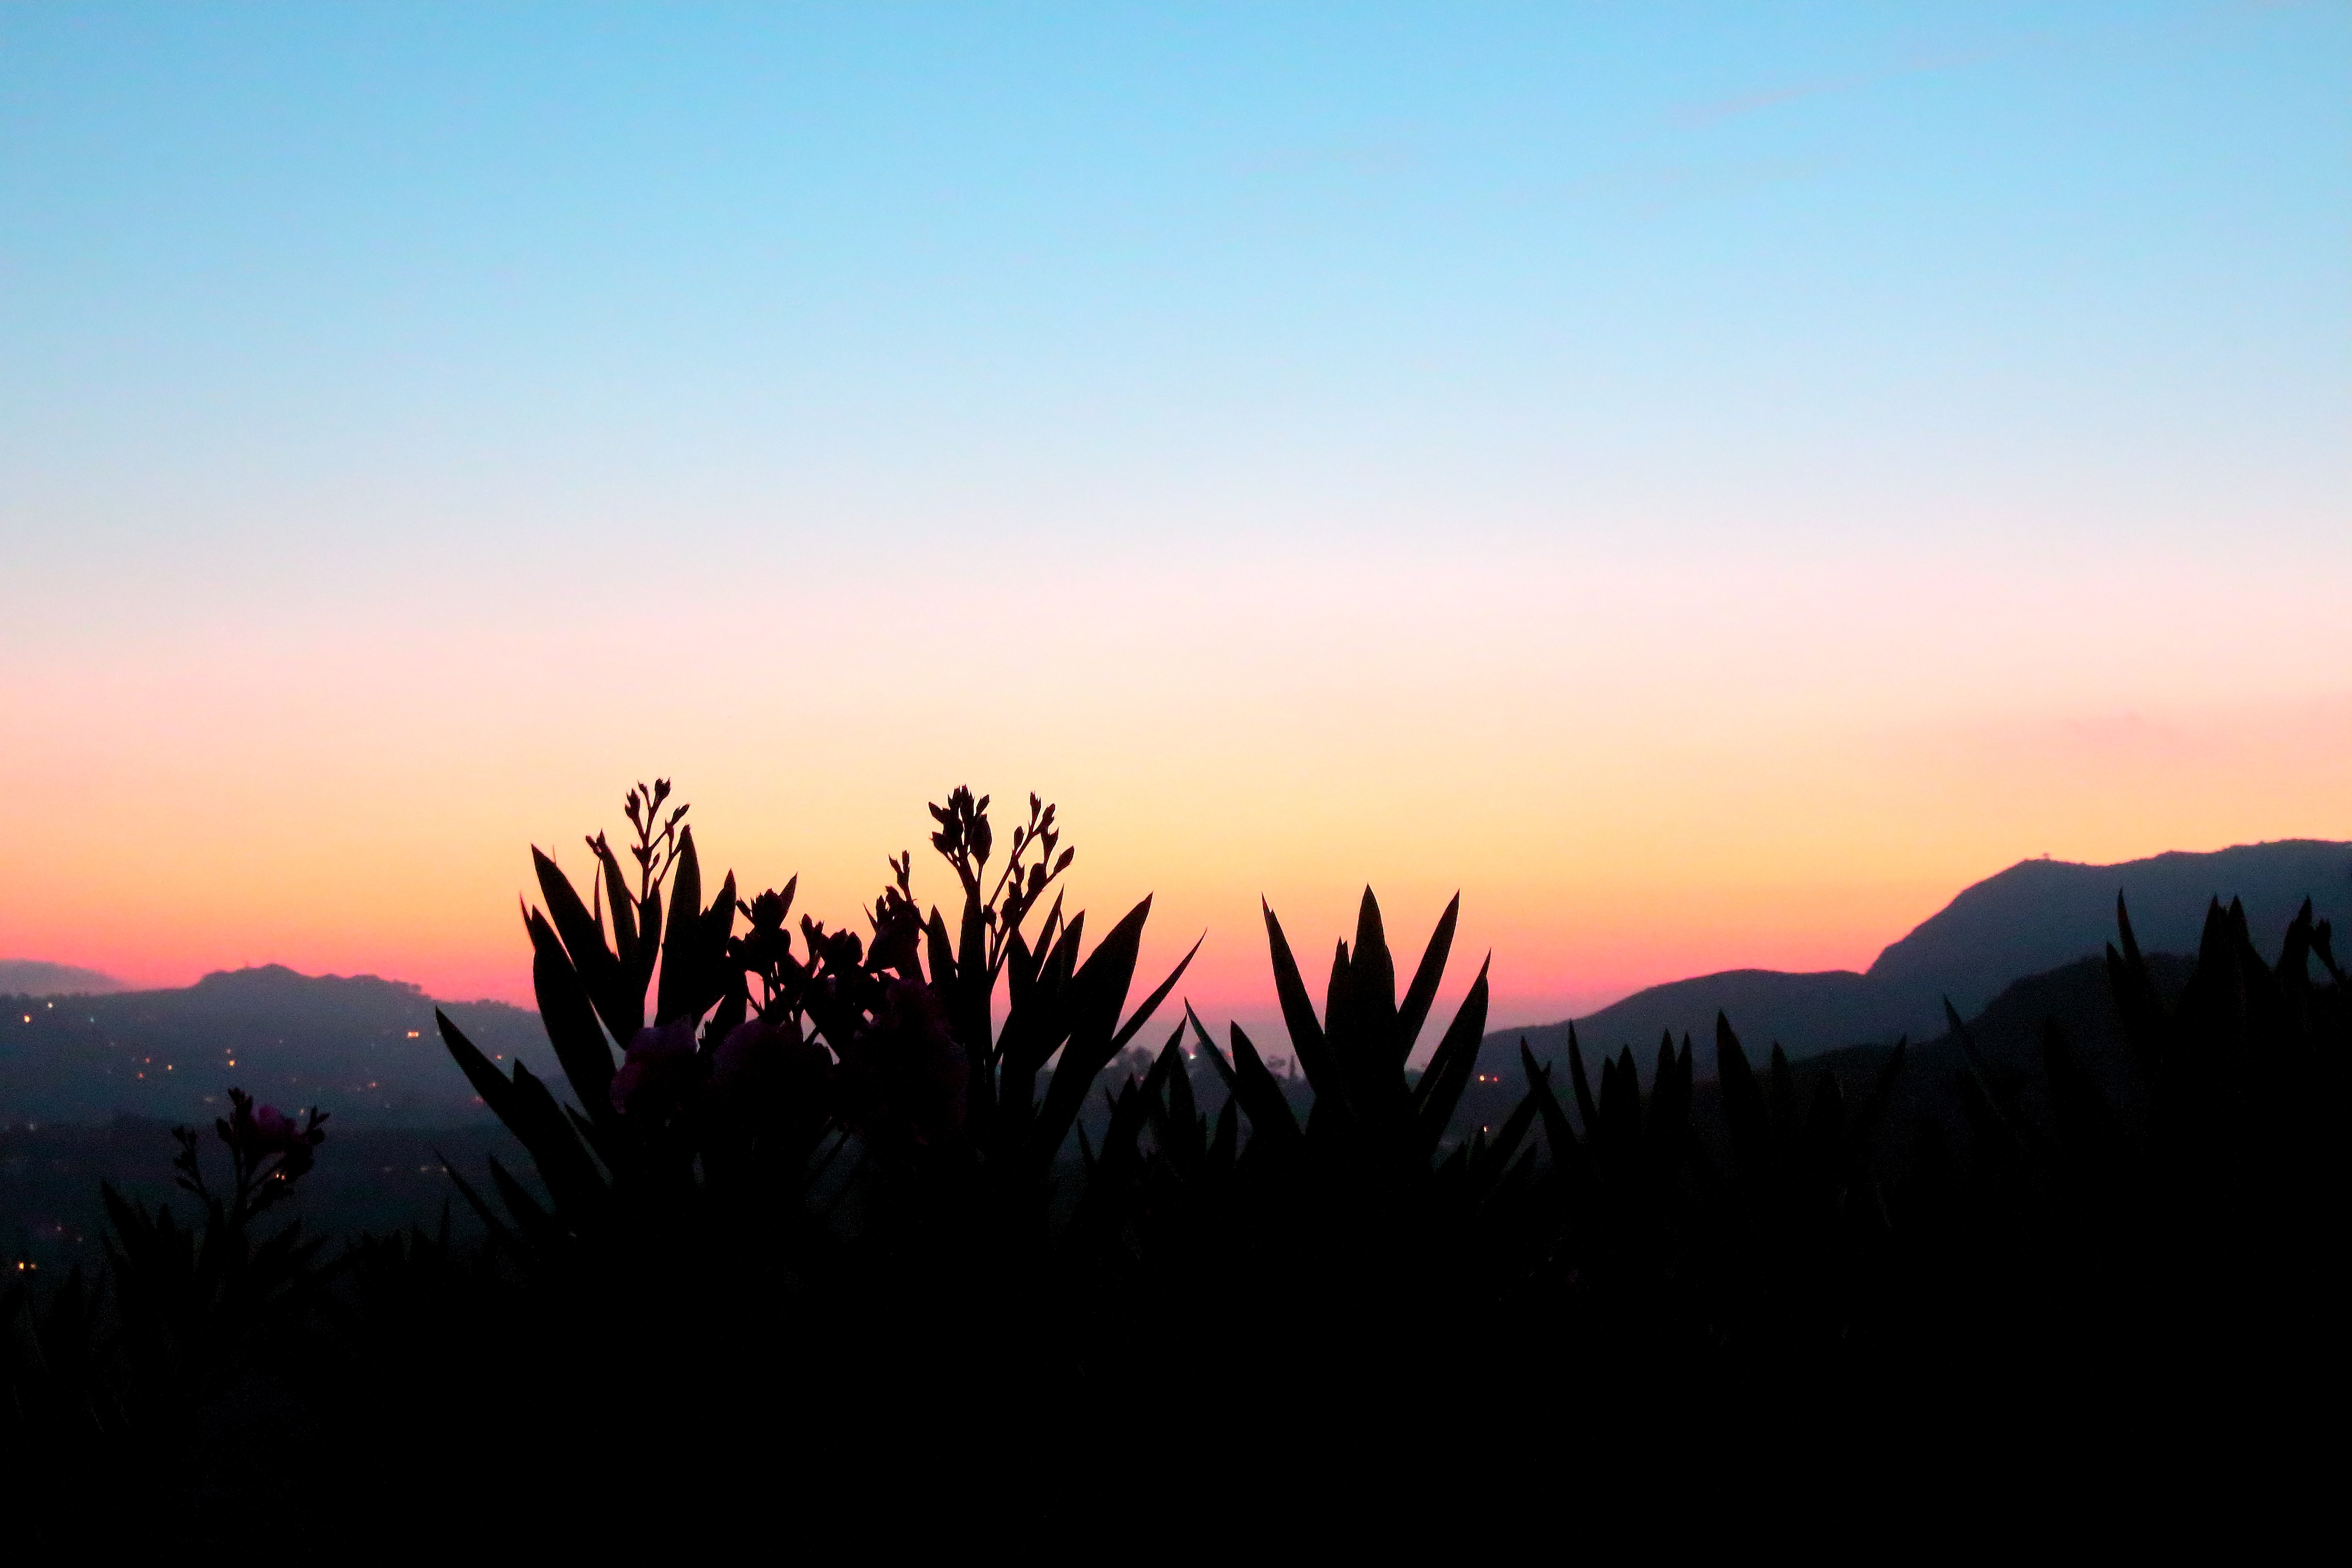
horizon, mountain, cloud, sky, sun, sunrise, sunset, field, prairie, sunlight, morning, hill, dawn, dusk, evening, shadow, glow, plain, griffith observatory, flowers, afterglow, atmospheric phenomenon, mountainous landforms